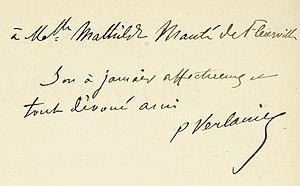
Dédicaces des Poèmes saturniens par Verlaine pour Mathilde Mauté sa future épouse (1869)
Poèmes saturniens est le premier recueil poétique de Paul Verlaine. Il a été publié à compte d'auteur en 1866 chez l'éditeur Alphonse Lemerre.
Mathilde Mauté, parfois appelée Mauté de Fleurville, née à Nogent-le-Rotrou, le 17 avril 1853 et morte à Nice, le 13 novembre 1914 fut la jeune épouse de Paul Verlaine avant qu'il ne rencontre Arthur Rimbaud, ce qui précipitera la déliquescence du couple qui se sépare en 1874.